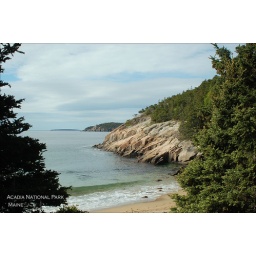
Only sand beach in the entire Acadia National Park